Blériot XI

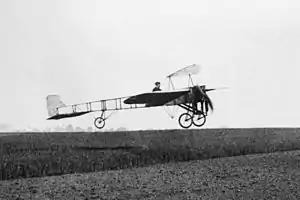
Blériot XI as first built, with small "teardrop" profile fin on dorsal cabane

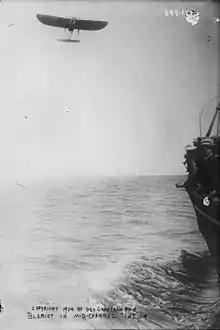
Blériot over the English Channel, 25 July 1909

The "Blériot XI", largely designed by Raymond Saulnier, was a development of the Blériot VIII, which Blériot had flown successfully in 1908. Like its predecessor, it was a tractor-configuration monoplane with a partially covered box-girder fuselage built from ash with wire cross-bracing. The principal difference was the use of wing warping for lateral control. The tail surfaces consisted of a small balanced all-moving rudder mounted on the rearmost vertical member of the fuselage and a horizontal tailplane mounted under the lower longerons. This had elevator surfaces making up the outermost part of the fixed horizontal surface; these "tip elevators" were linked by a torque tube running through the inner section. The bracing and warping wires were attached to a dorsal, five-component "house-roof" shaped cabane consisting of a pair of inverted V struts with their apices connected by a longitudinal tube, and an inverted four-sided pyramidal ventral cabane, also of steel tubing, below. When first built it had a wingspan of and a small teardrop-shaped fin mounted on the cabane, which was later removed.